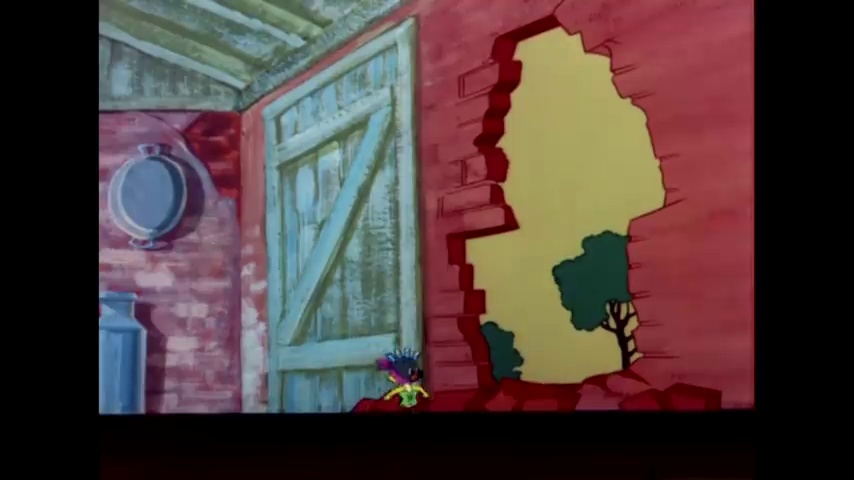
Portrait style: Cartoon Portrait